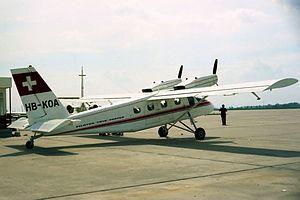
Pilatus Aircraft est un constructeur d’avions dont le siège et la principale usine se trouvent à Stans en Suisse. Pilatus est le leader mondial pour les avions turbo-propulsés à un seul moteur.
Le Pilatus PC-8D Twin Porter est un projet d'avion bimoteur à hélices du constructeur aéronautique suisse Pilatus Aircraft. Un seul prototype a été construit.